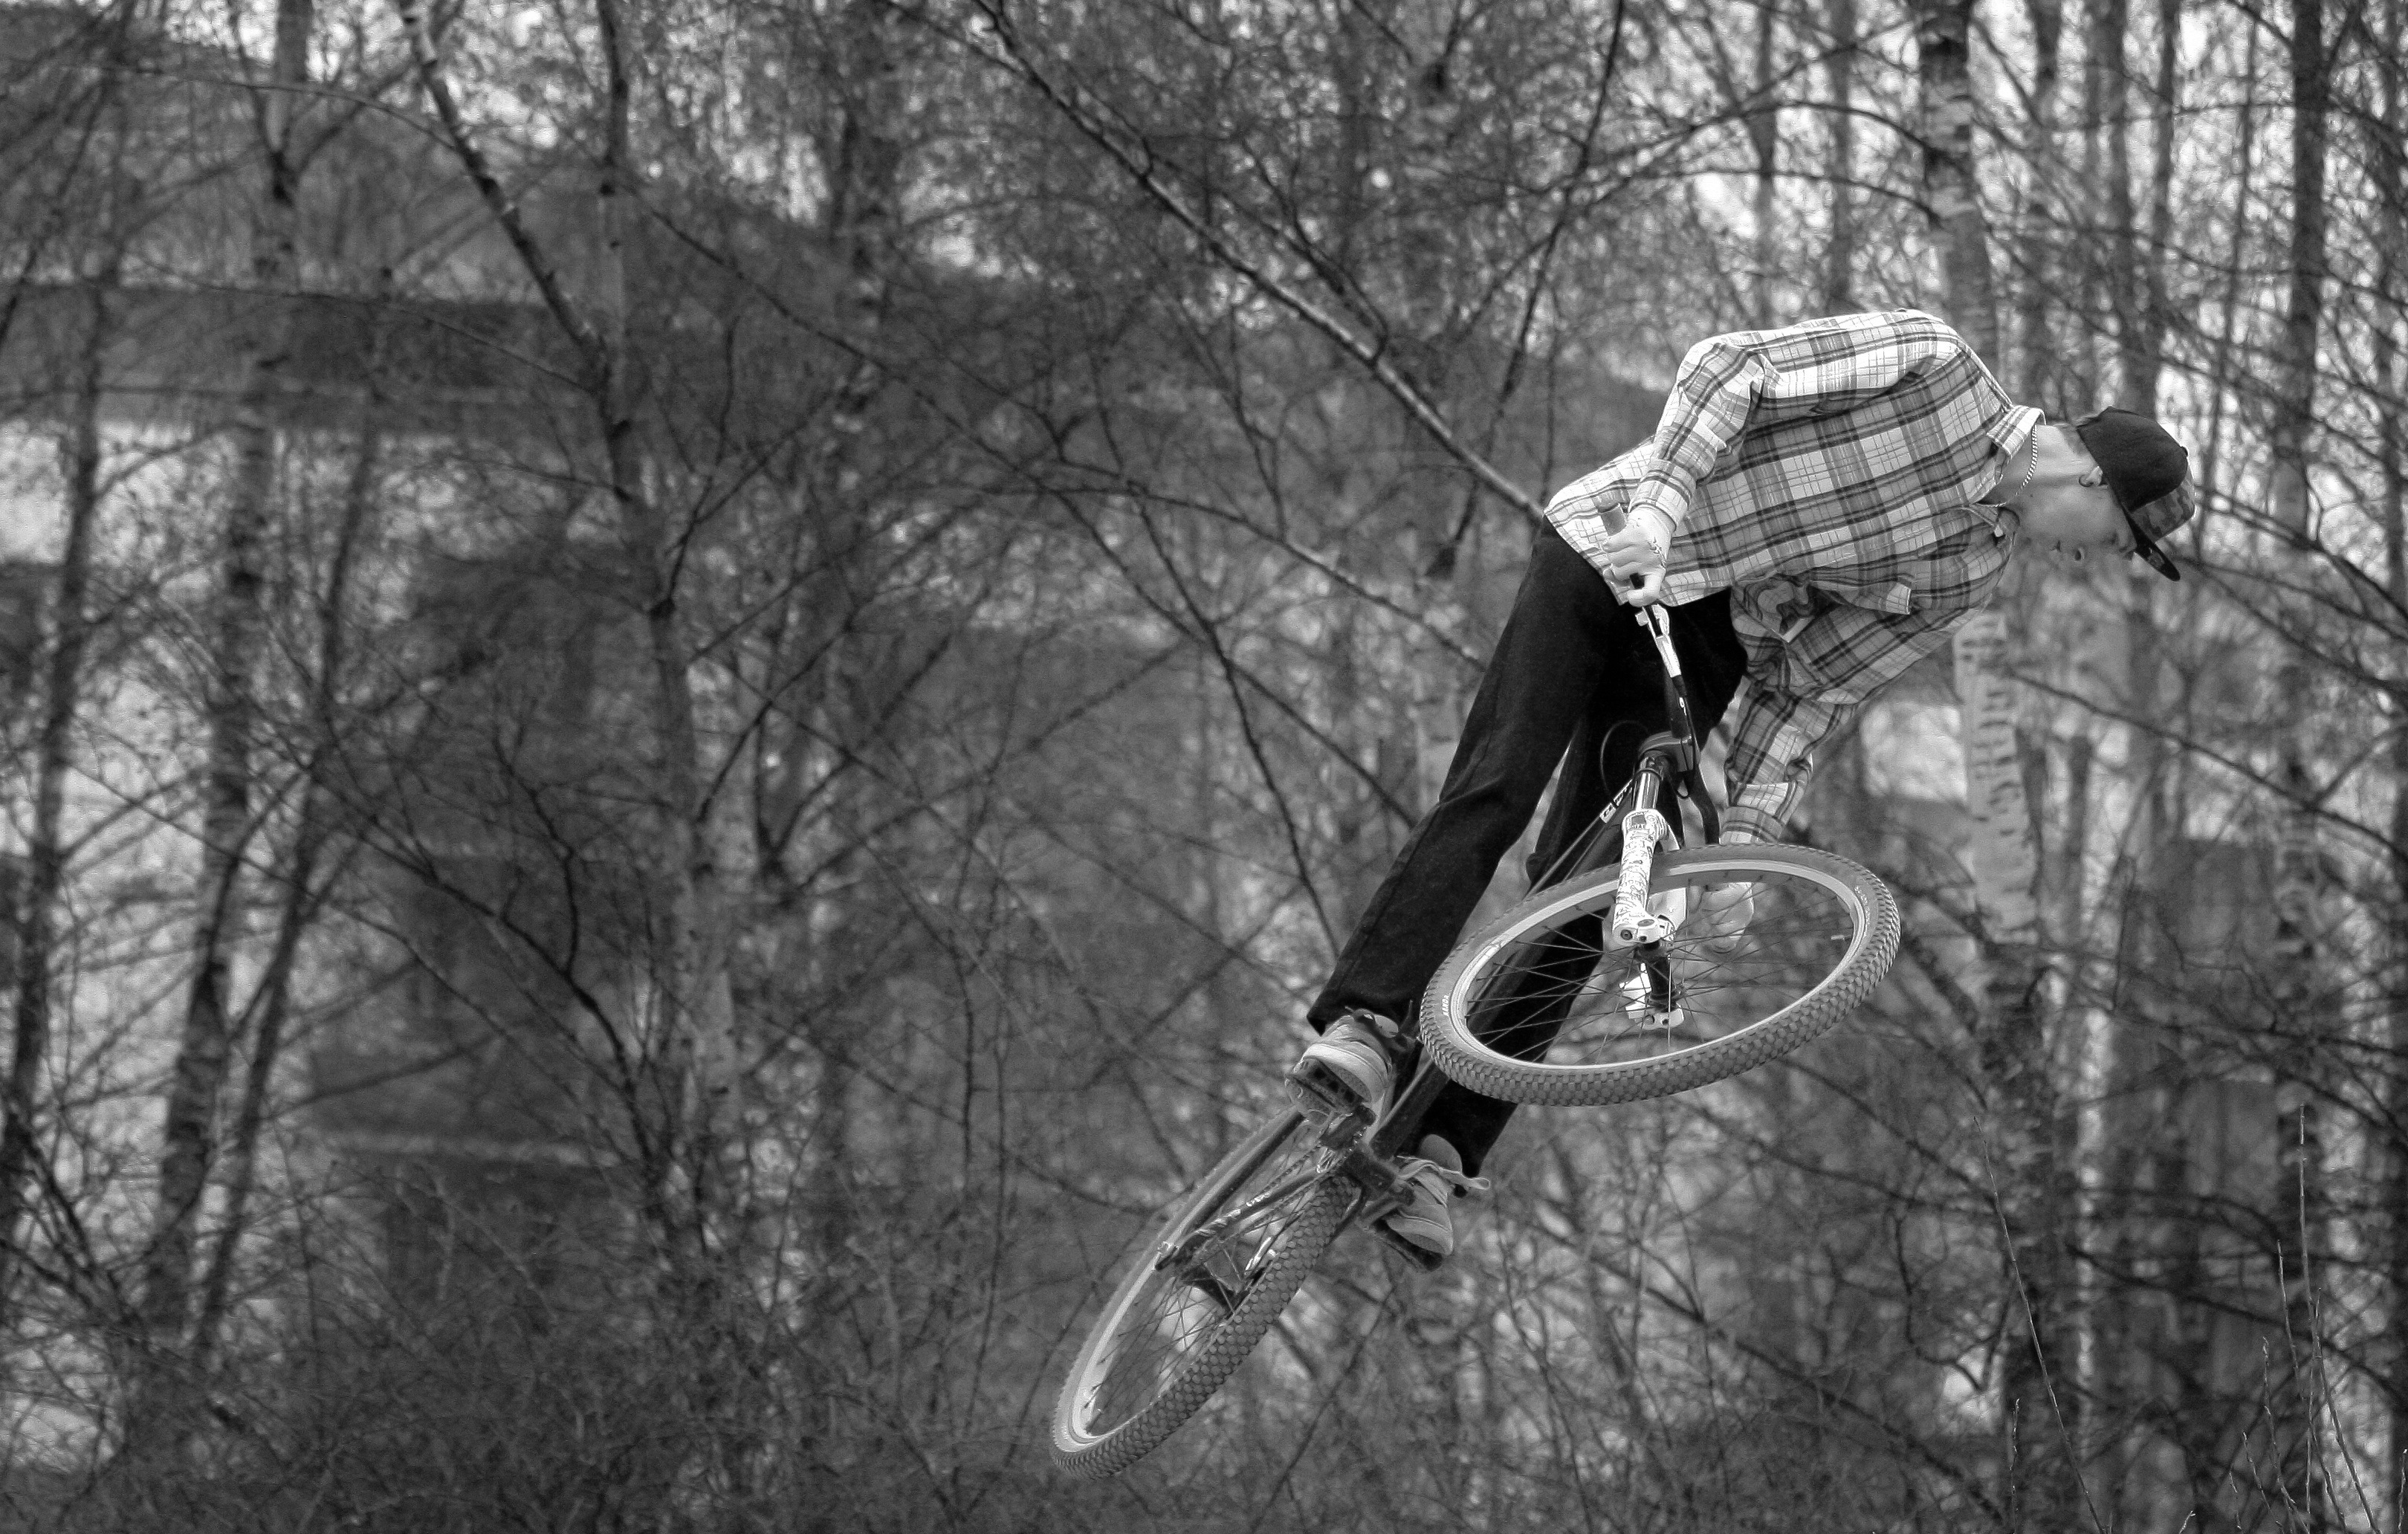
black and white, bicycle, bike, vehicle, monochrome, extreme sport, sports equipment, mountain bike, bmx, cycling, sports, freeride, mountain biking, monochrome photography, cycle sport, cyclo cross, downhill mountain biking, bicycle motocross, bikepark